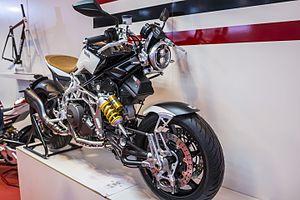
Bimota Tesi 3D RaceCafe
La Bimota Tesi est un modèle de motocyclette, produit par le constructeur italien Bimota. Si le premier prototype est dévoilé en 1983, il faut attendre 1990 pour qu'un modèle autorisé à circuler sur route ouverte soit commercialisé ; c'est la Tesi 1/D. La Tesi 2/D, fruit du travail d'un préparateur italien qui la propose sous son propre nom, reprend la lignée arrêtée en 1994, suivie en 2007 par la Tesi 3/D, faisant ainsi perdurer ce modèle jusqu'à aujourd'hui.